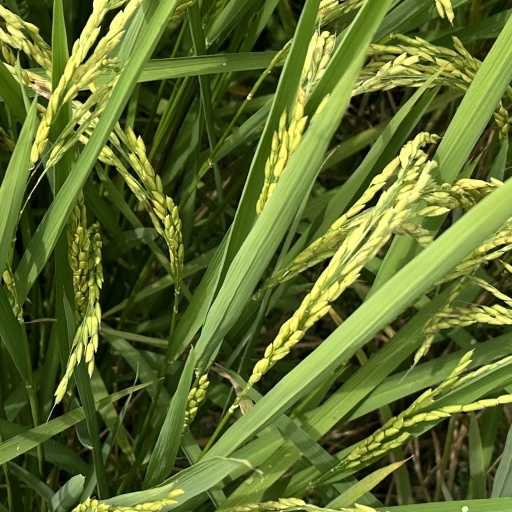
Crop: rice